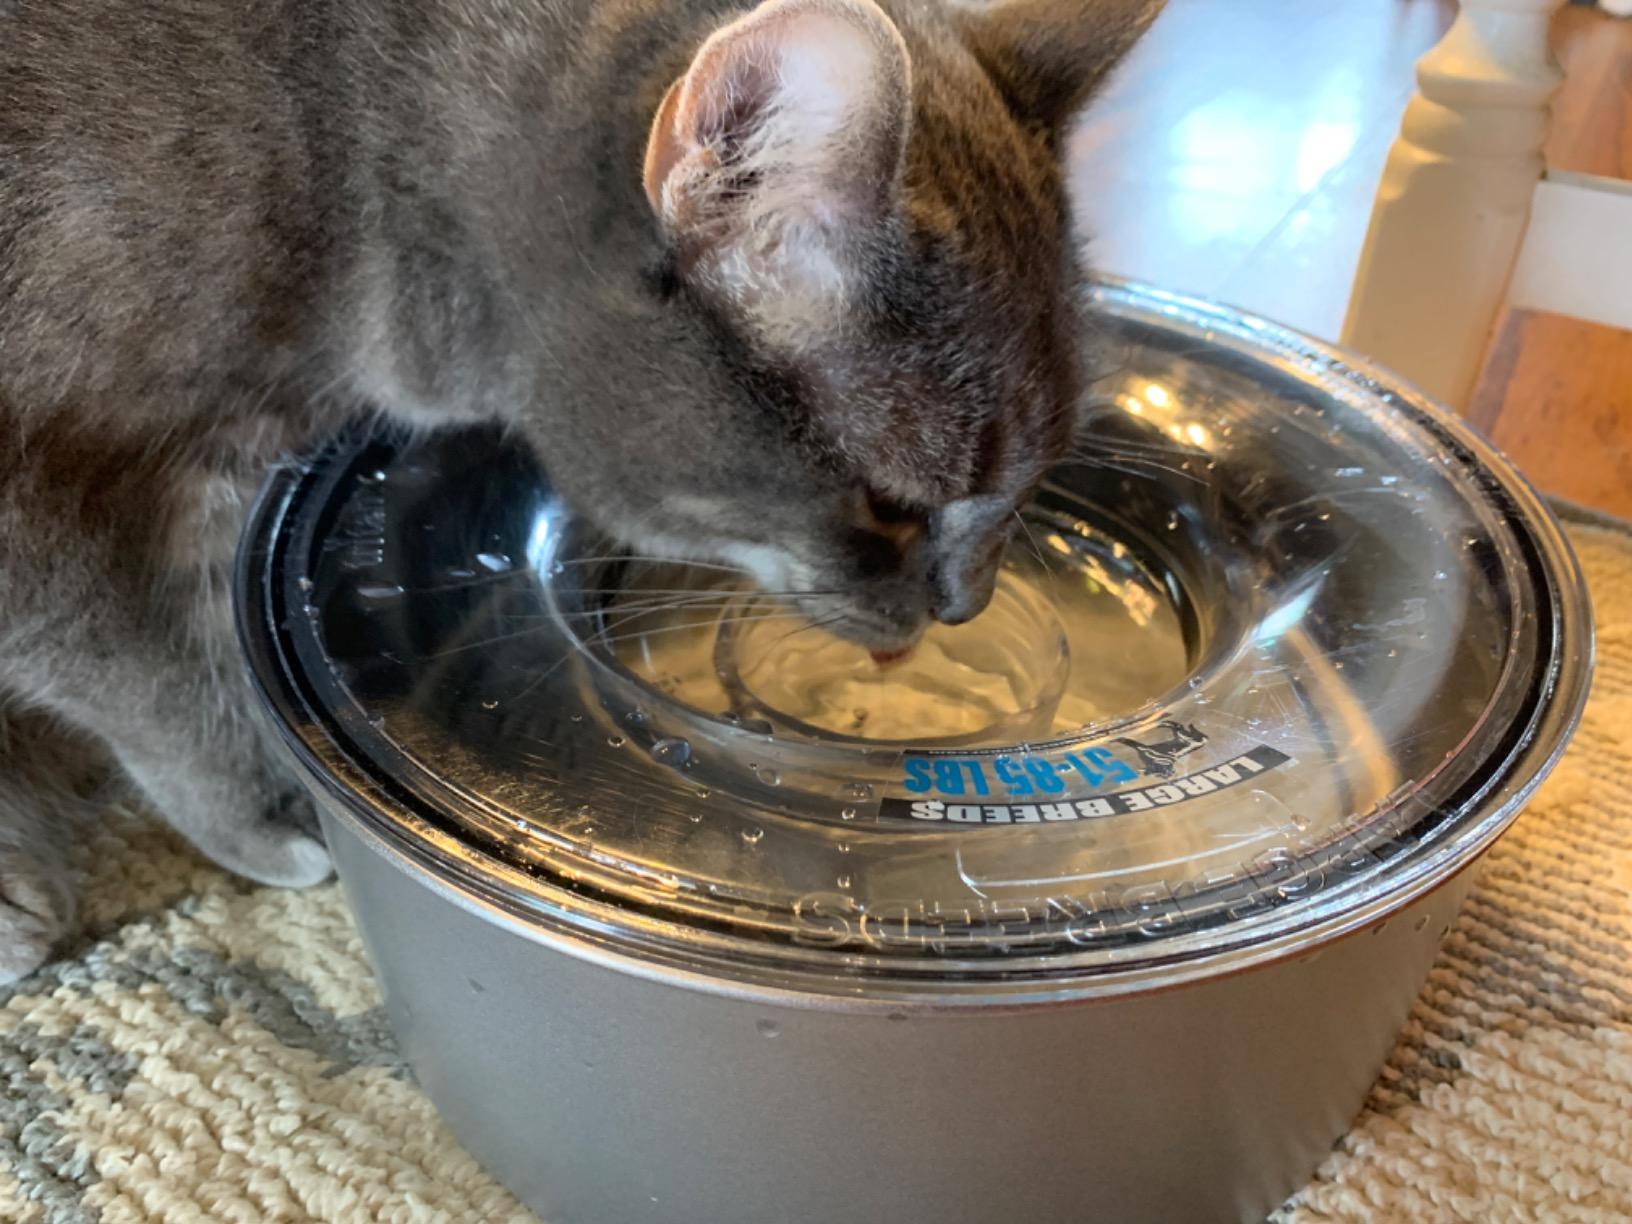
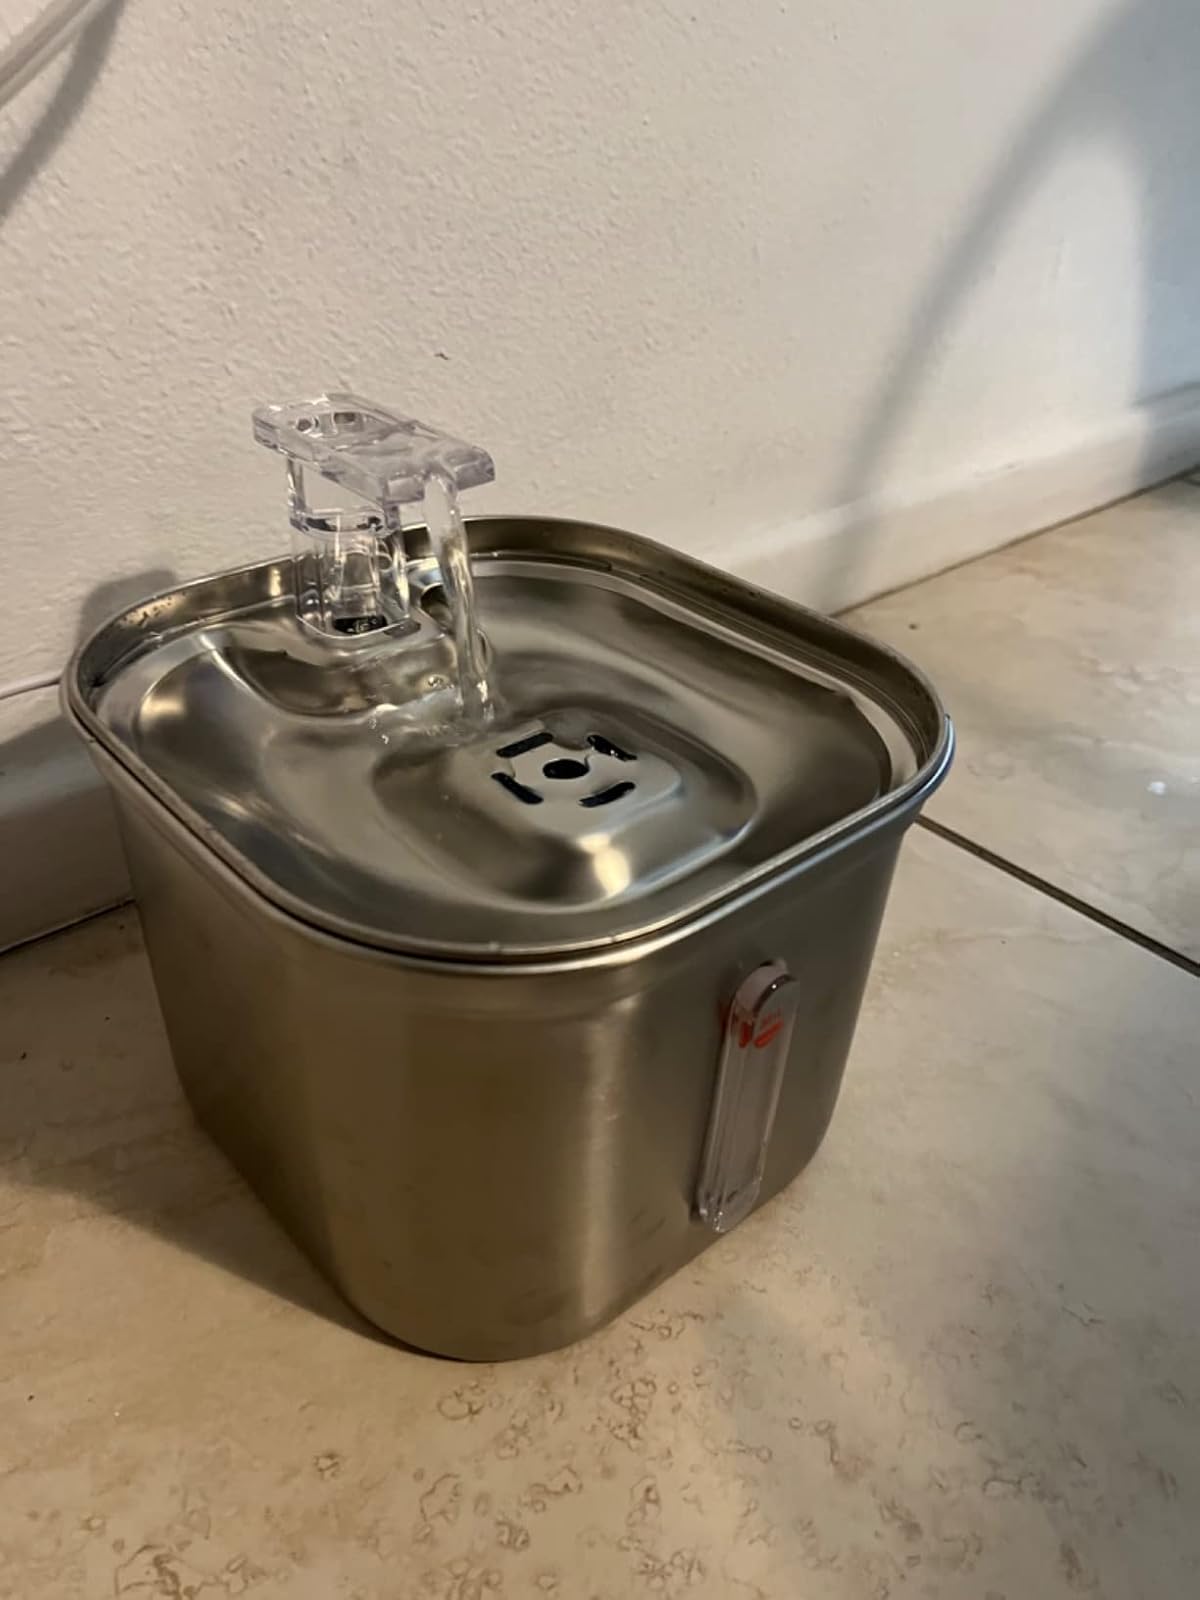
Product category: items_bowl
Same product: no